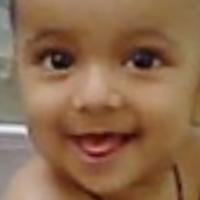
Age group: age 01-10